Michael Moore (provost)

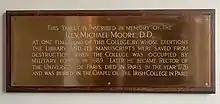
A plaque in memory of Michael Moore in the 1937 Reading Room in Trinity College Dublin

Michael Moore (c.1639–1726) was an Irish priest, philosopher, and educationalist.